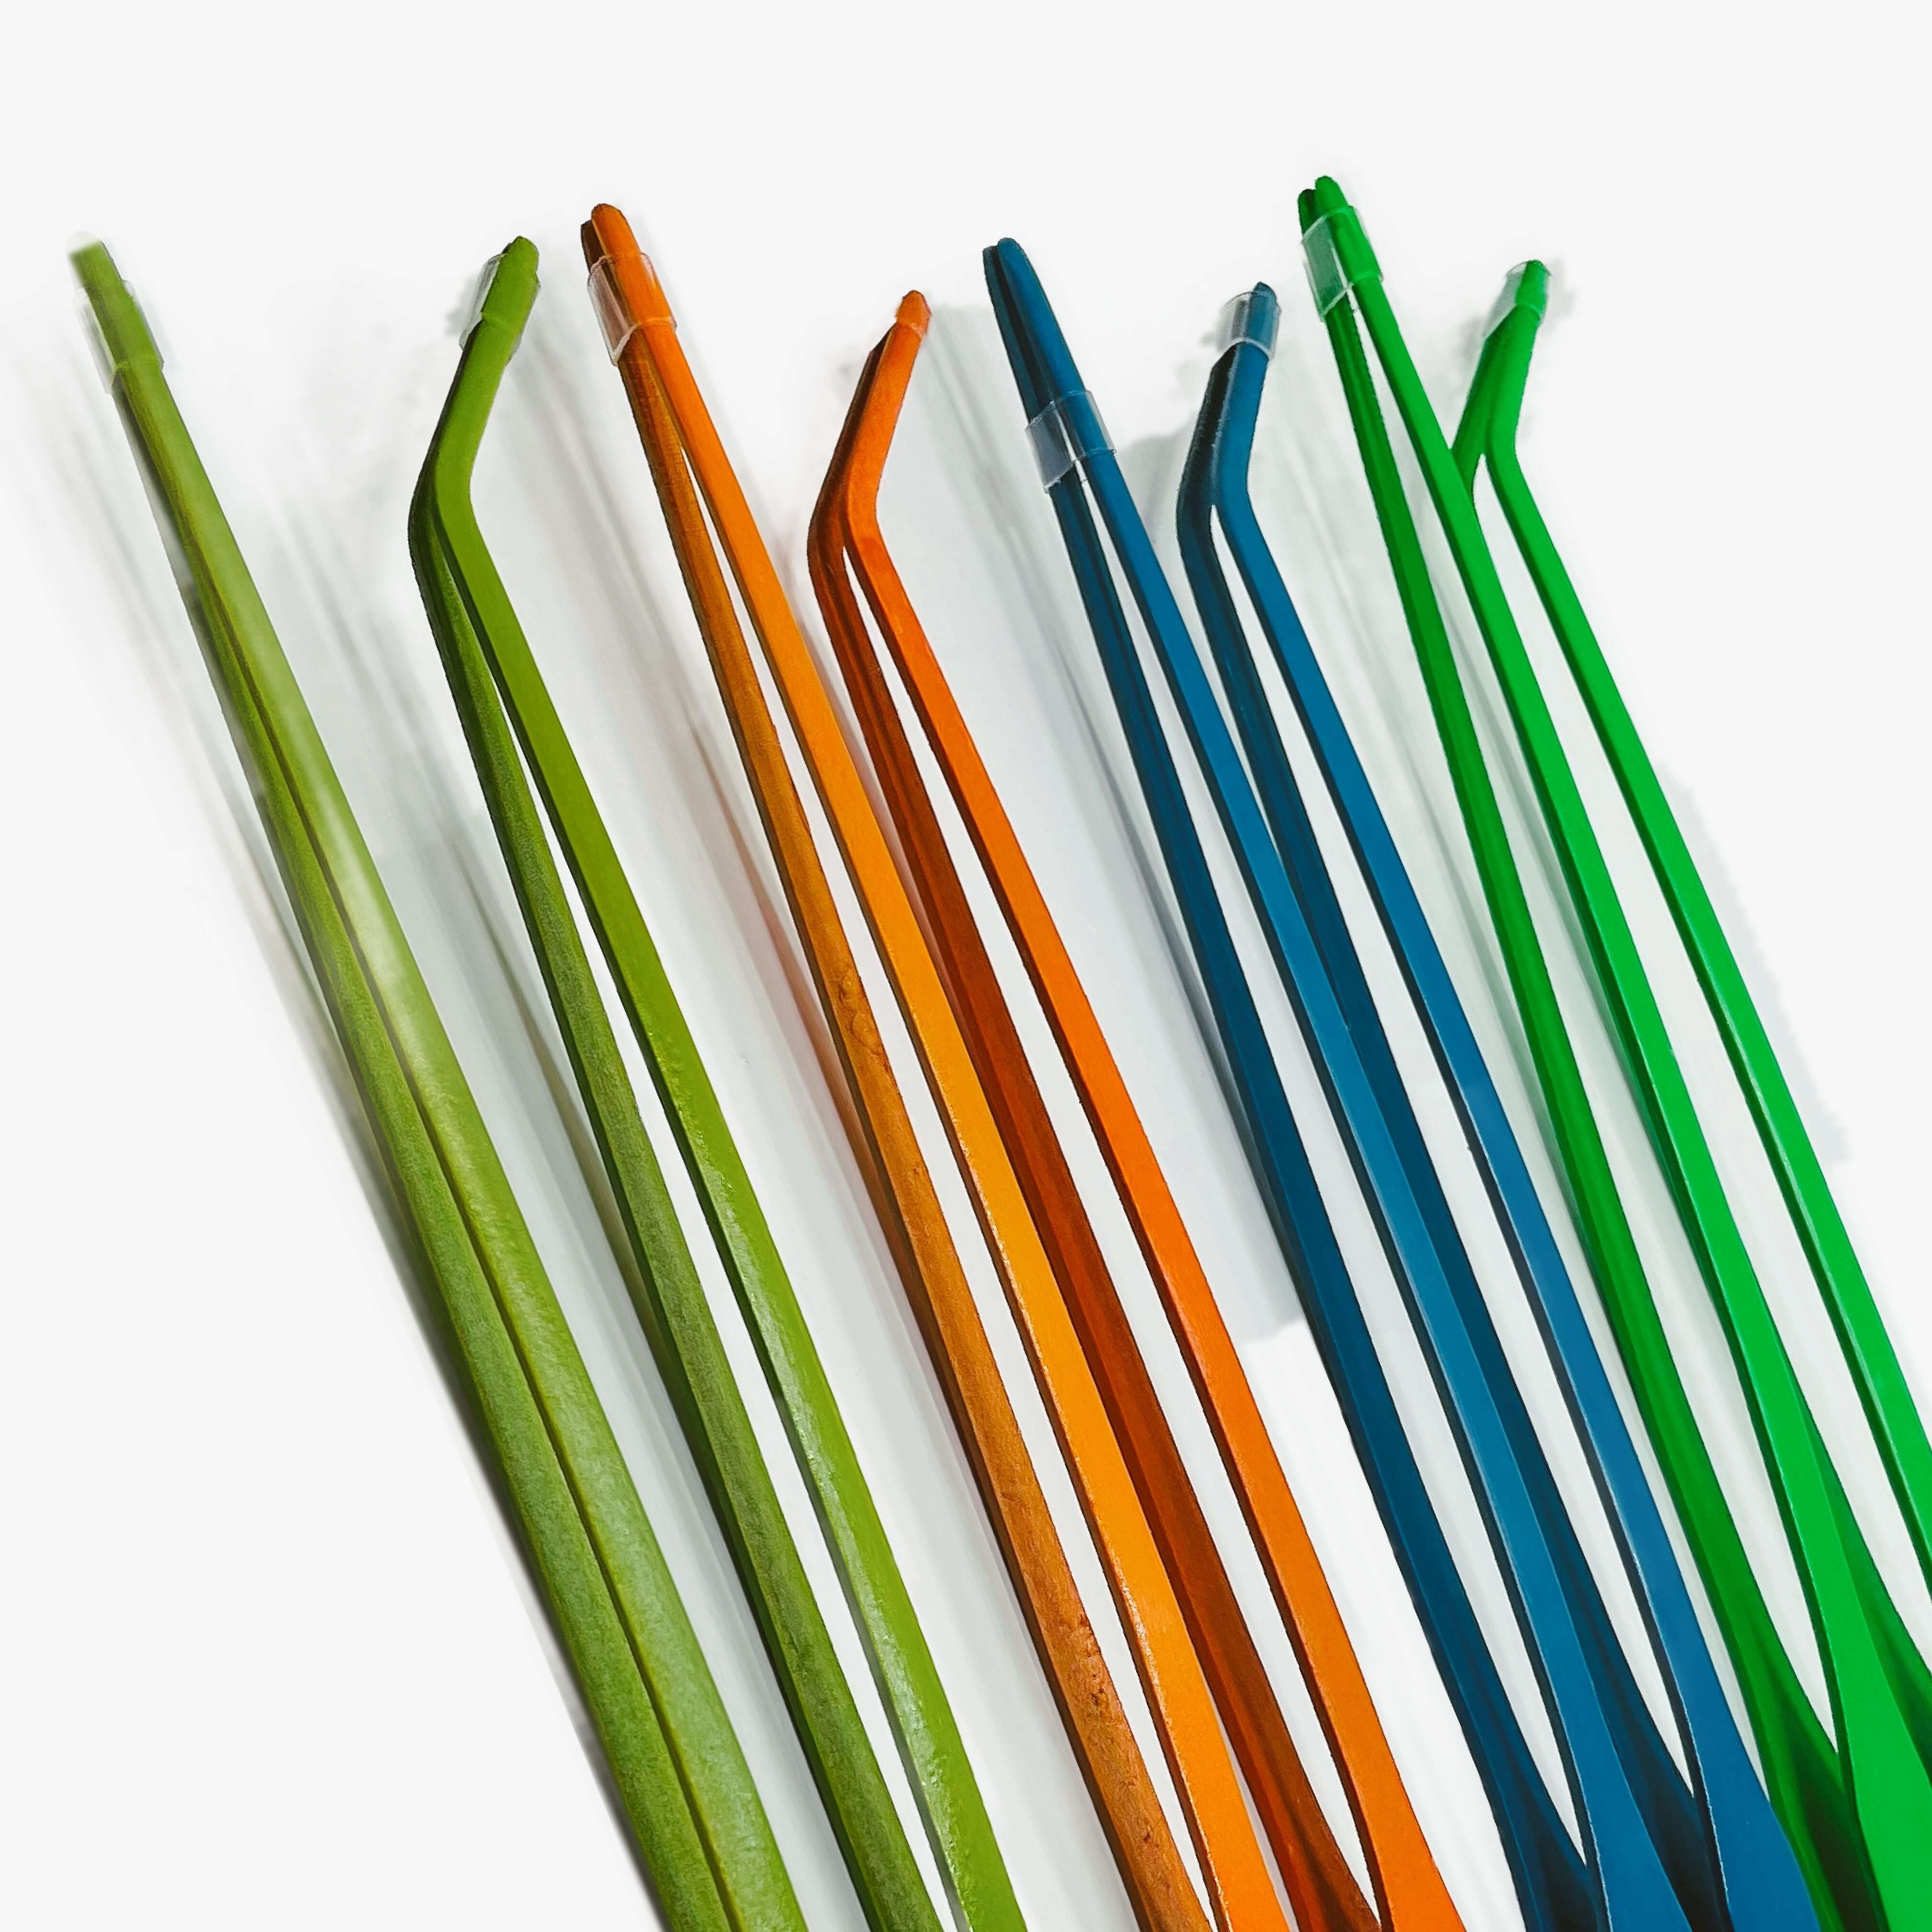
Pince Bleue, Courbée, 38 cm
Pince pour aquarium Oldies Proscape Akua Design - l'outil parfait pour l'aquariophilie Idéale pour les amateurs d'aquariophilie, notre pince classique noire est conçue pour faciliter le nettoyage et la maintenance quotidienne de l'aquarium, grâce à des matériaux haut de gamme offrant une longue durabilité grâce à la fusion du titane et de l’acier inoxydable. Ergonomie Le design ergonomique permet une prise en main facile et durable, le melange de titane et de l'acier inoxydable est optimales lors du nettoyage des déchets et des algues. Idéal pour déplacer les plantes et les décorations Cette pince est également idéale pour déplacer les plantes, coraux, les roches et les autres décorations de l'aquarium sans les endommager. Design compact Le design compact de cette pince la rend facile à ranger et à transporter, pour une utilisation à la maison ou en déplacement. Ajoutez à votre kit d'outils d'aquariophilie Ajoutez cette pince indispensable à votre kit d'outils d'aquariophilie dès maintenant pour un nettoyage et une maintenance plus efficaces de votre aquarium ! Pince aquarium, outils aquariophilie, nettoyage aquarium, maintenance aquarium, plantes aquarium, décorations aquarium, mâchoires en acier inoxydable. Matériel: acier inoxydable et titane. Avec une excellente flexibilité et ne rouillera jamais. Convient à l'aquarium frais et marin, idéal pour planter et tailler des plantes aquatiques. Facile et pratique à utiliser. Outils indispensables pour l'entretien de votre aquarium. Fabriqué au Québec Accessoires de qualité et durables Sécuritaire pour les écosystèmes
Brand: Akua Design
Category: Animals & Pet Supplies > Pet Supplies > Fish & Aquatic Supplies > Aquarium Cleaning Supplies > Cleaning Solutions